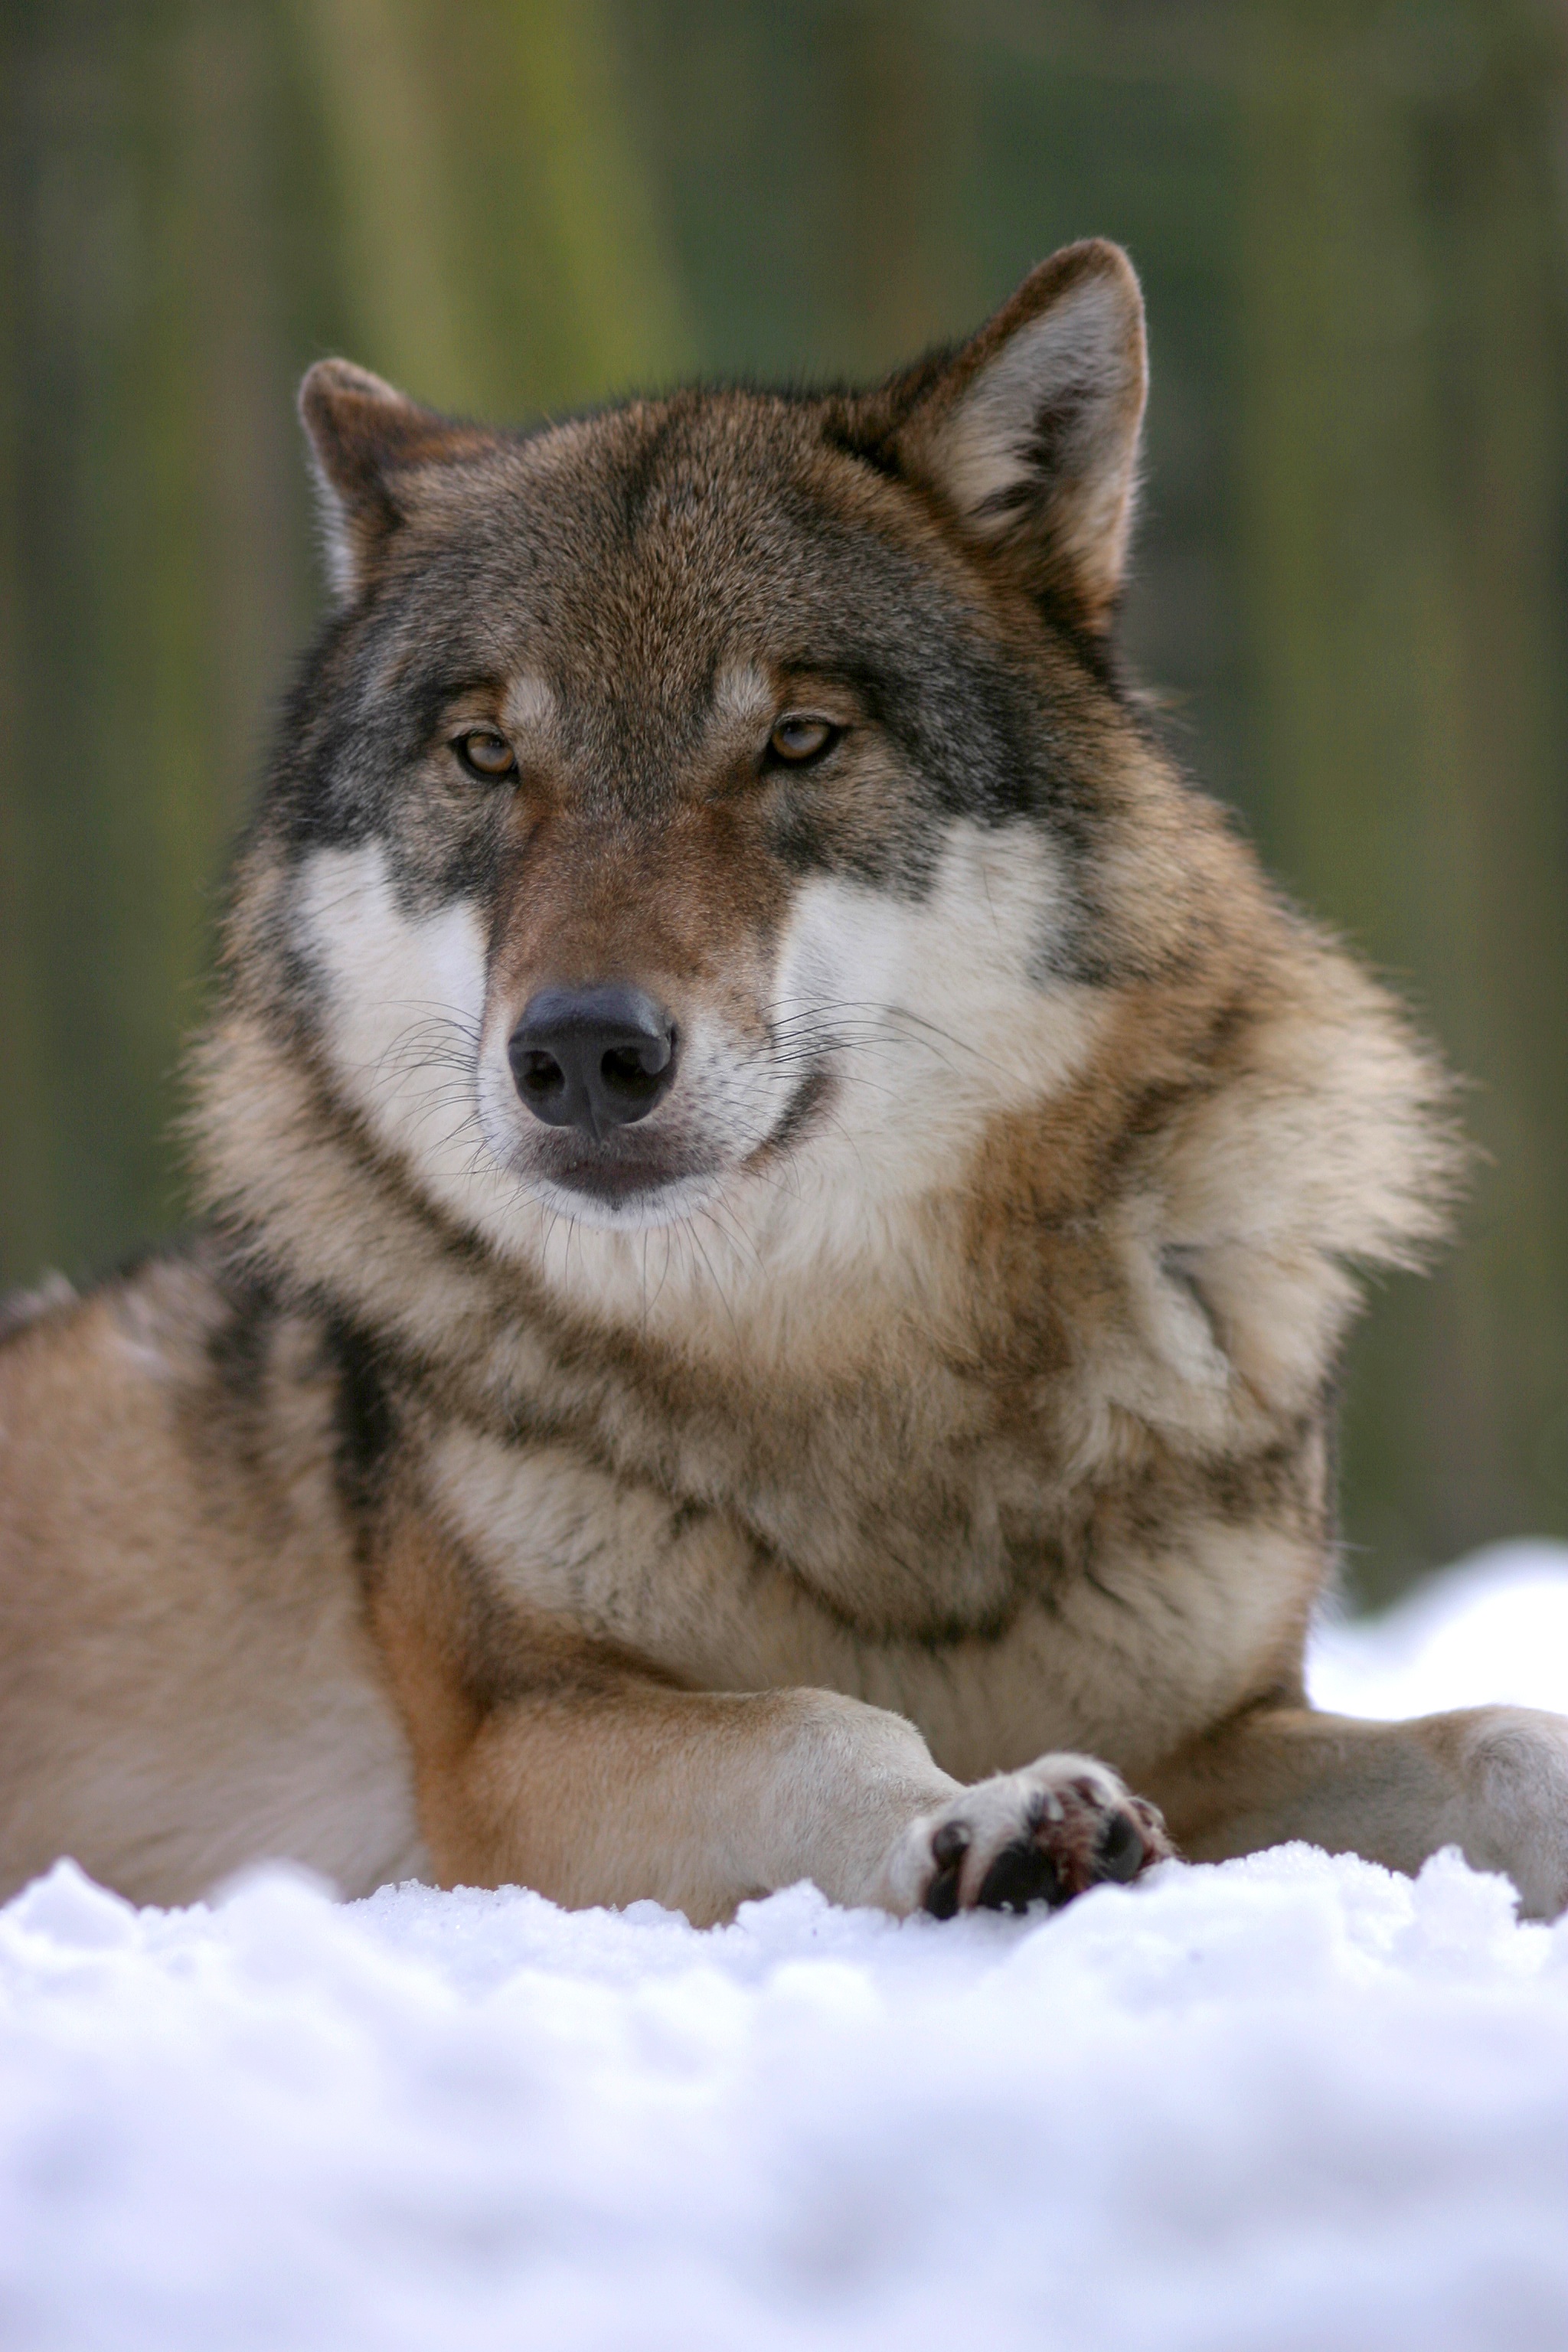
canine, wildlife, zoo, mammal, wolf, fauna, enclosure, vertebrate, wildlife photography, wolves, european wolf, canis lupus, dog like mammal, red wolf, saarloos wolfdog, wolfdog, czechoslovakian wolfdog, carnivoran, dog breed group, greenland dog, east siberian laika, canis lupus tundrarum, dog crossbreeds